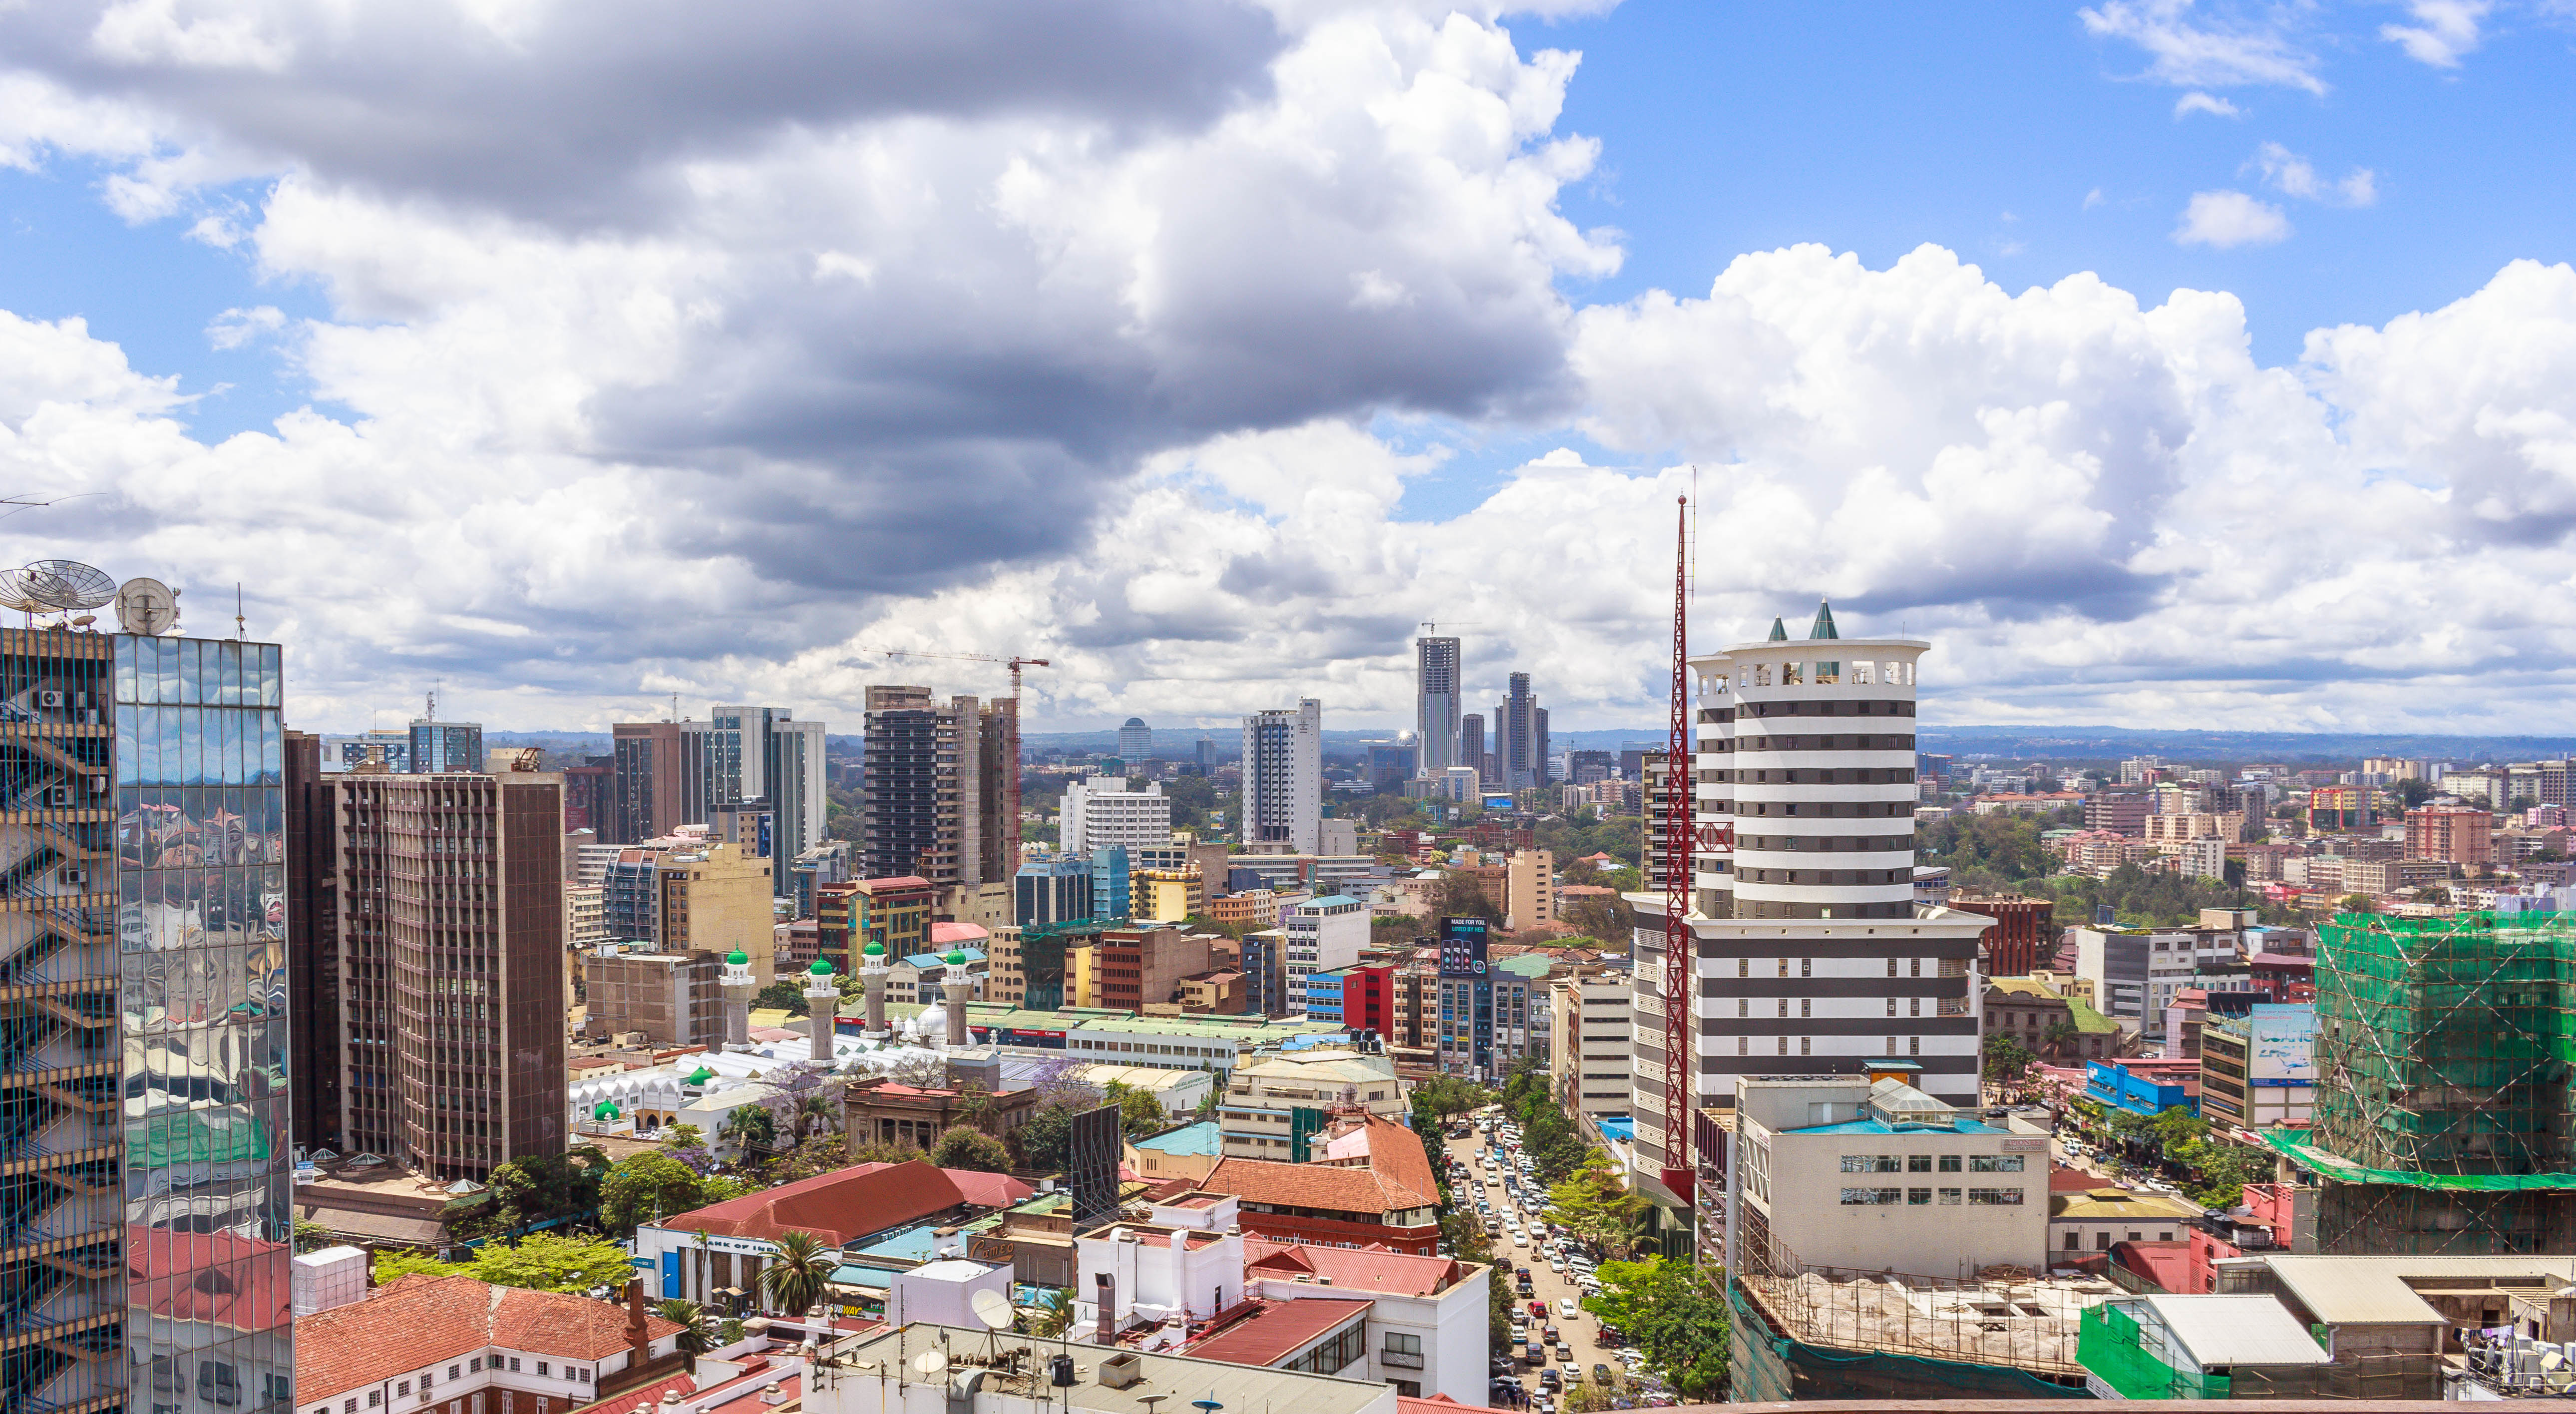
architecture, blue, Brand Kenya, city, clouds, Daniel Kandie, kenya, landscape, landscape photography, metropolitan, nairobi, Nairobi City, sky, Tai Creation Africa, Tembea Kenya Nairobi, vehicle, building, metropolitan area, urban area, cityscape, skyline, daytime, metropolis, skyscraper, human settlement, downtown, tower block, landmark, town, cloud, real estate, neighbourhood, mixed use, condominium, tower, urban design, horizon, residential area, apartment, photography, roof, commercial building, world, tourism, aerial photography